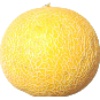
Label: Cantaloupe 1